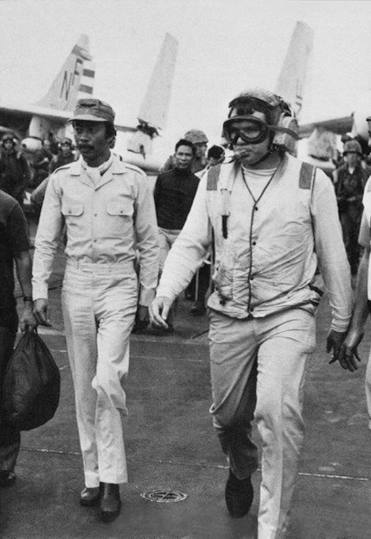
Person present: Yes